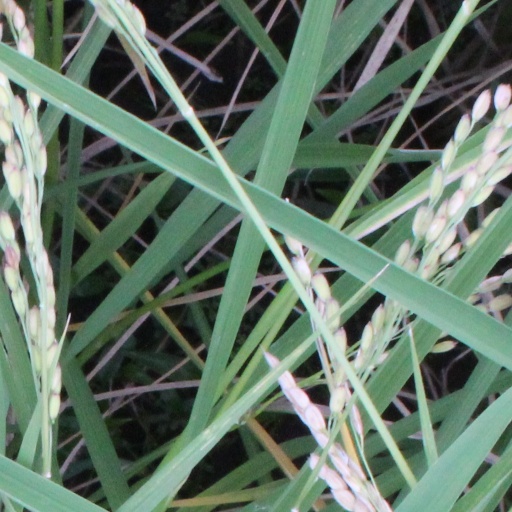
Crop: rice